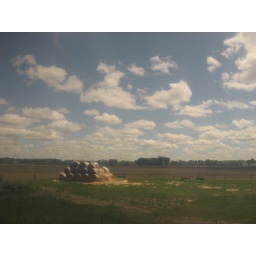
Taken through a dirty window on a moving train somewhere in the upper midwest.